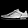
Label: Sneaker